2010 United Kingdom student protests

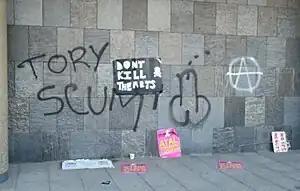
Anti-Conservative graffiti — the words "Tory scum" next to an image of a penis — on a wall of 30 Millbank, created during the protest. A spray-painted anarchist symbol can also be seen, along with a poster displaying a skull and crossbones with the words "Don't kill the arts", and discarded placards, one reading "No ifs, no buts" (part of a slogan ending "no Tory cuts").

The Metropolitan Police Service admitted that they were unprepared to deal with the occupation of 30 Millbank, something which they had not been expecting. Sir Paul Stephenson, the Metropolitan Police's Commissioner, told the press that he was "embarrassed" by how police had lost control of the situation, and condemned what he saw as "thuggish, loutish behaviour by criminals." Stephenson remarked that "the one thing I would say is that it must have been an awful time for the people trying to go about their daily business in those buildings. I feel terribly sorry that they have had to go through what must have been quite a traumatic experience… We are determined to make sure that sort of thing does not happen again on our streets. I'm clear on that, the Met is clear on that." His views were echoed by Mayor of London Boris Johnson, who stated: "This is intolerable and all those involved will be pursued and they will face the full force of the law… The Metropolitan Police commissioner has assured me that there will be a vigorous post-incident investigation. He will also be reviewing police planning and response."